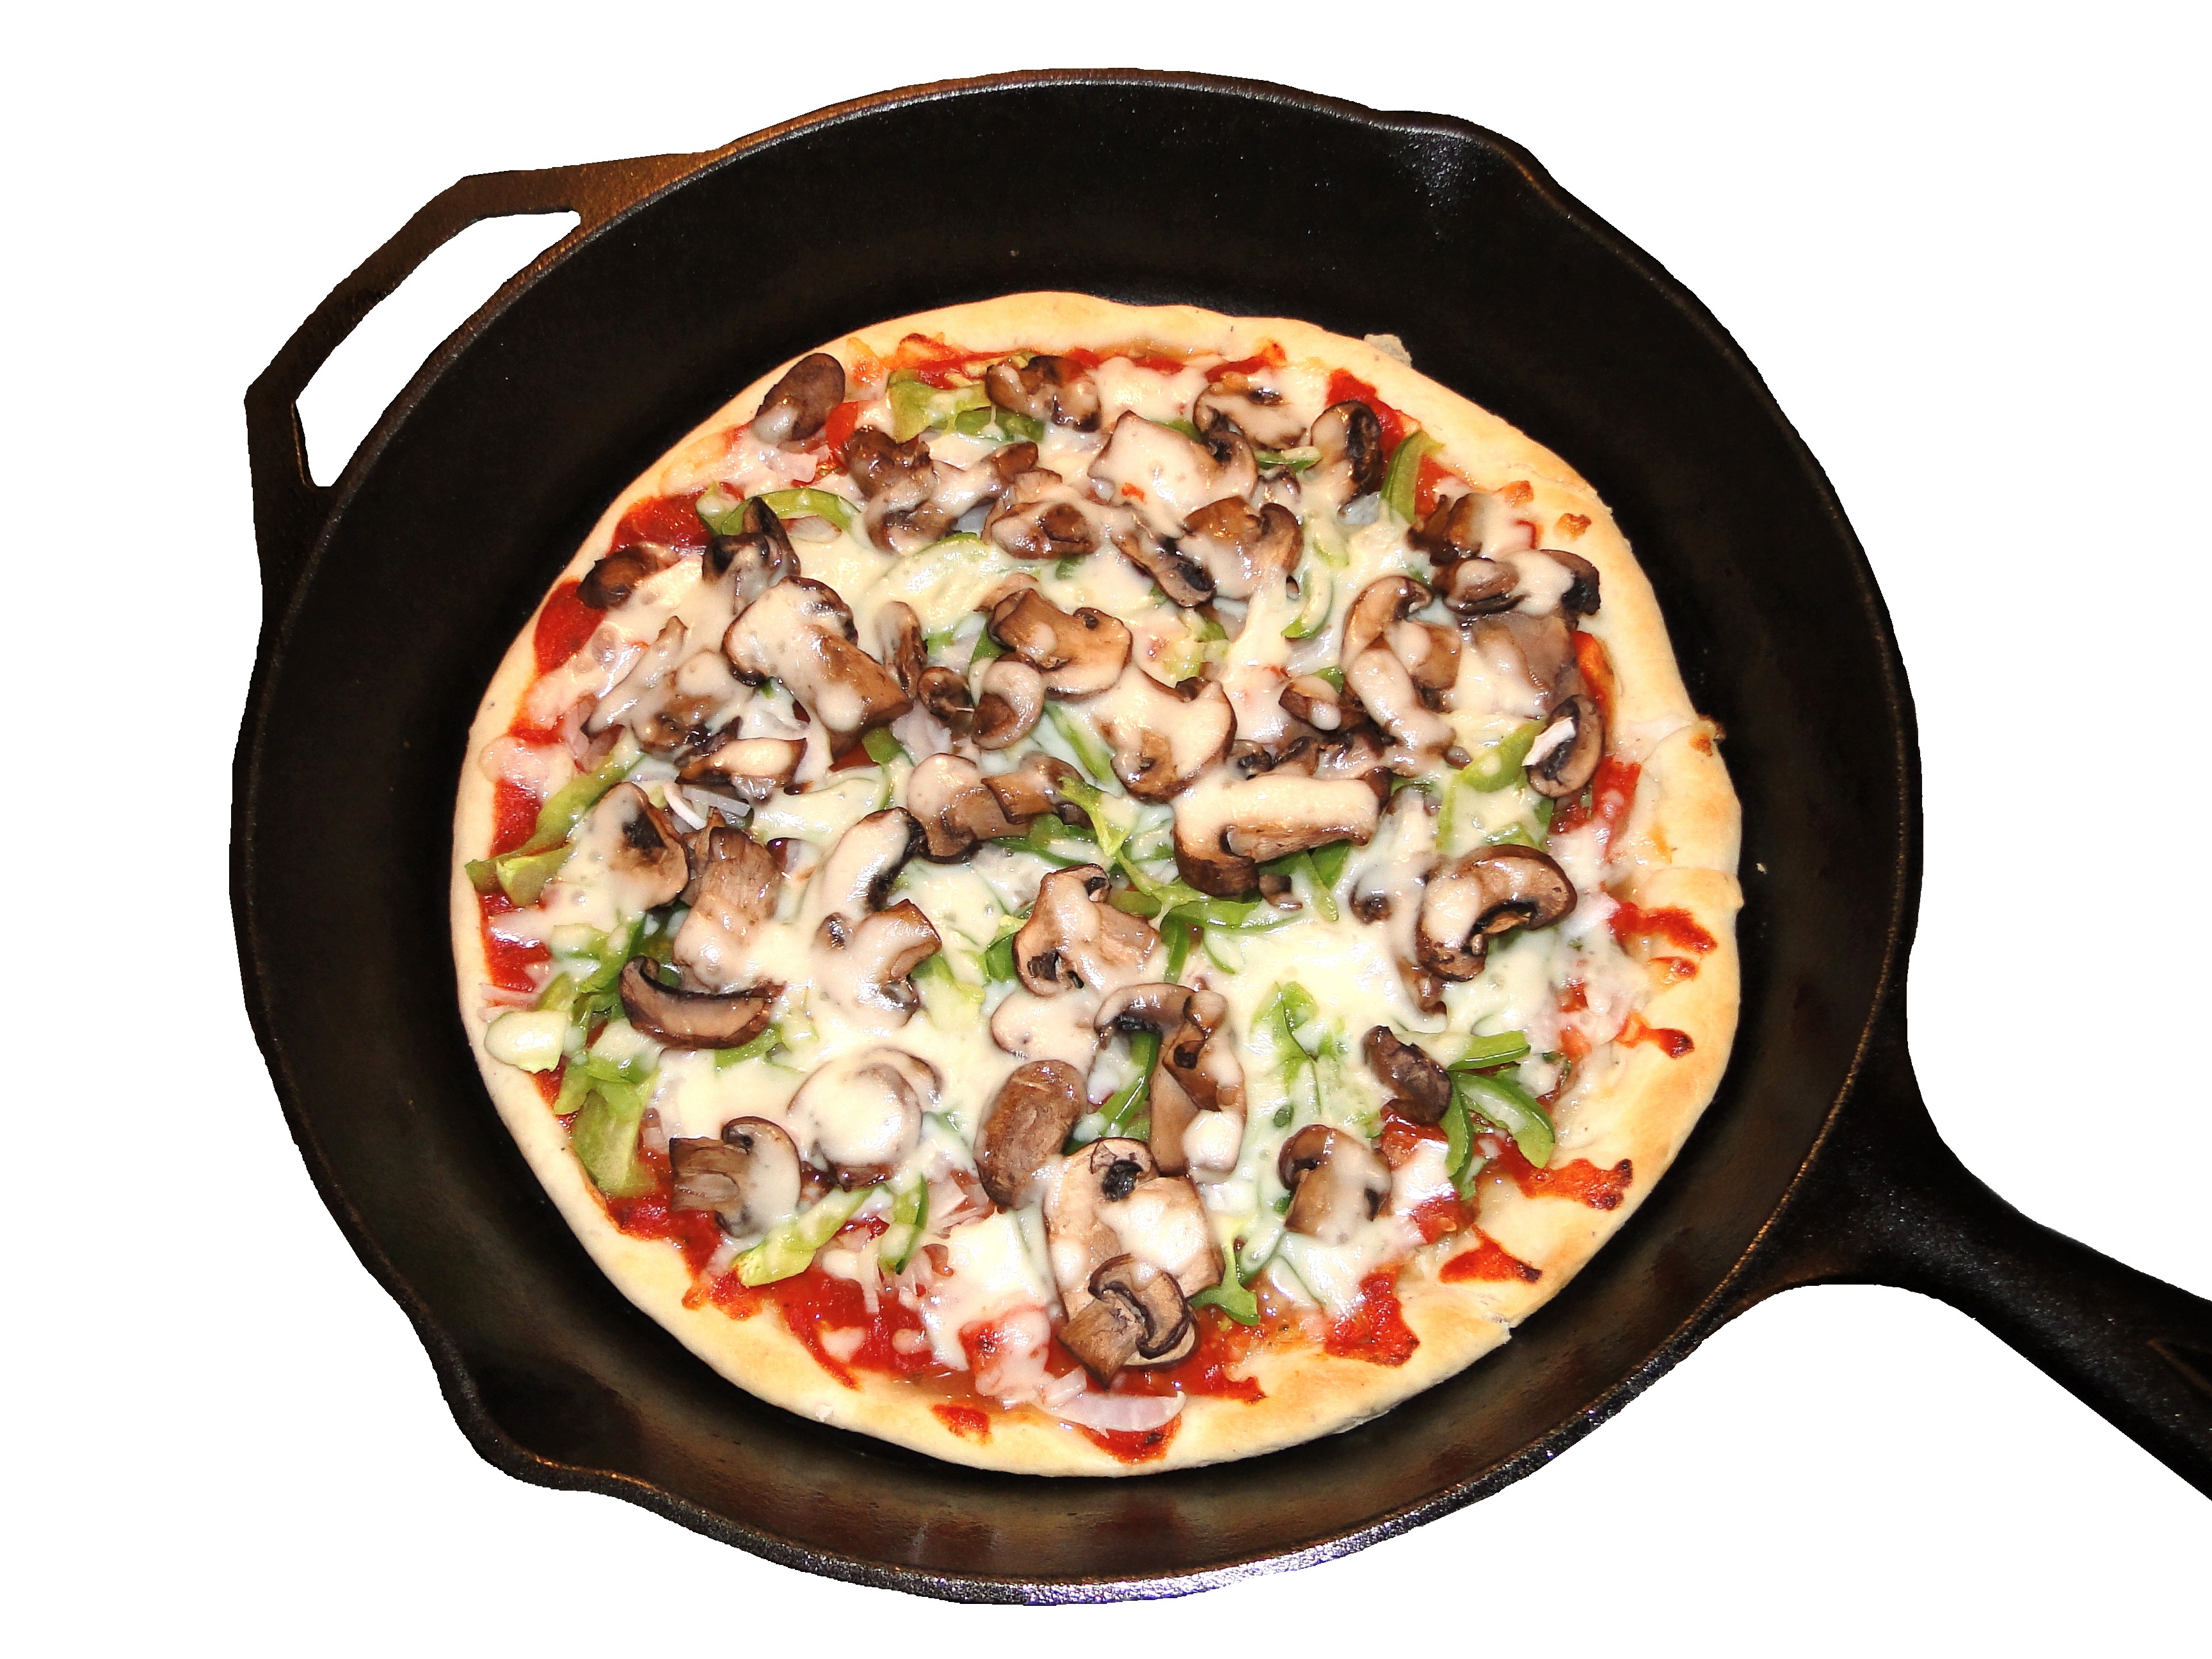
isolated, dish, food, cooking, produce, vegetable, healthy, cuisine, delicious, homemade, pan, pizza, baked, vegetarian, cast iron, veggie, italian food, mouth watering, european food, deep dish